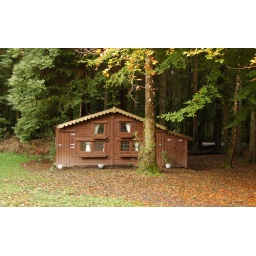
A cute little wooden house at Donadea Forest Park in Kildare